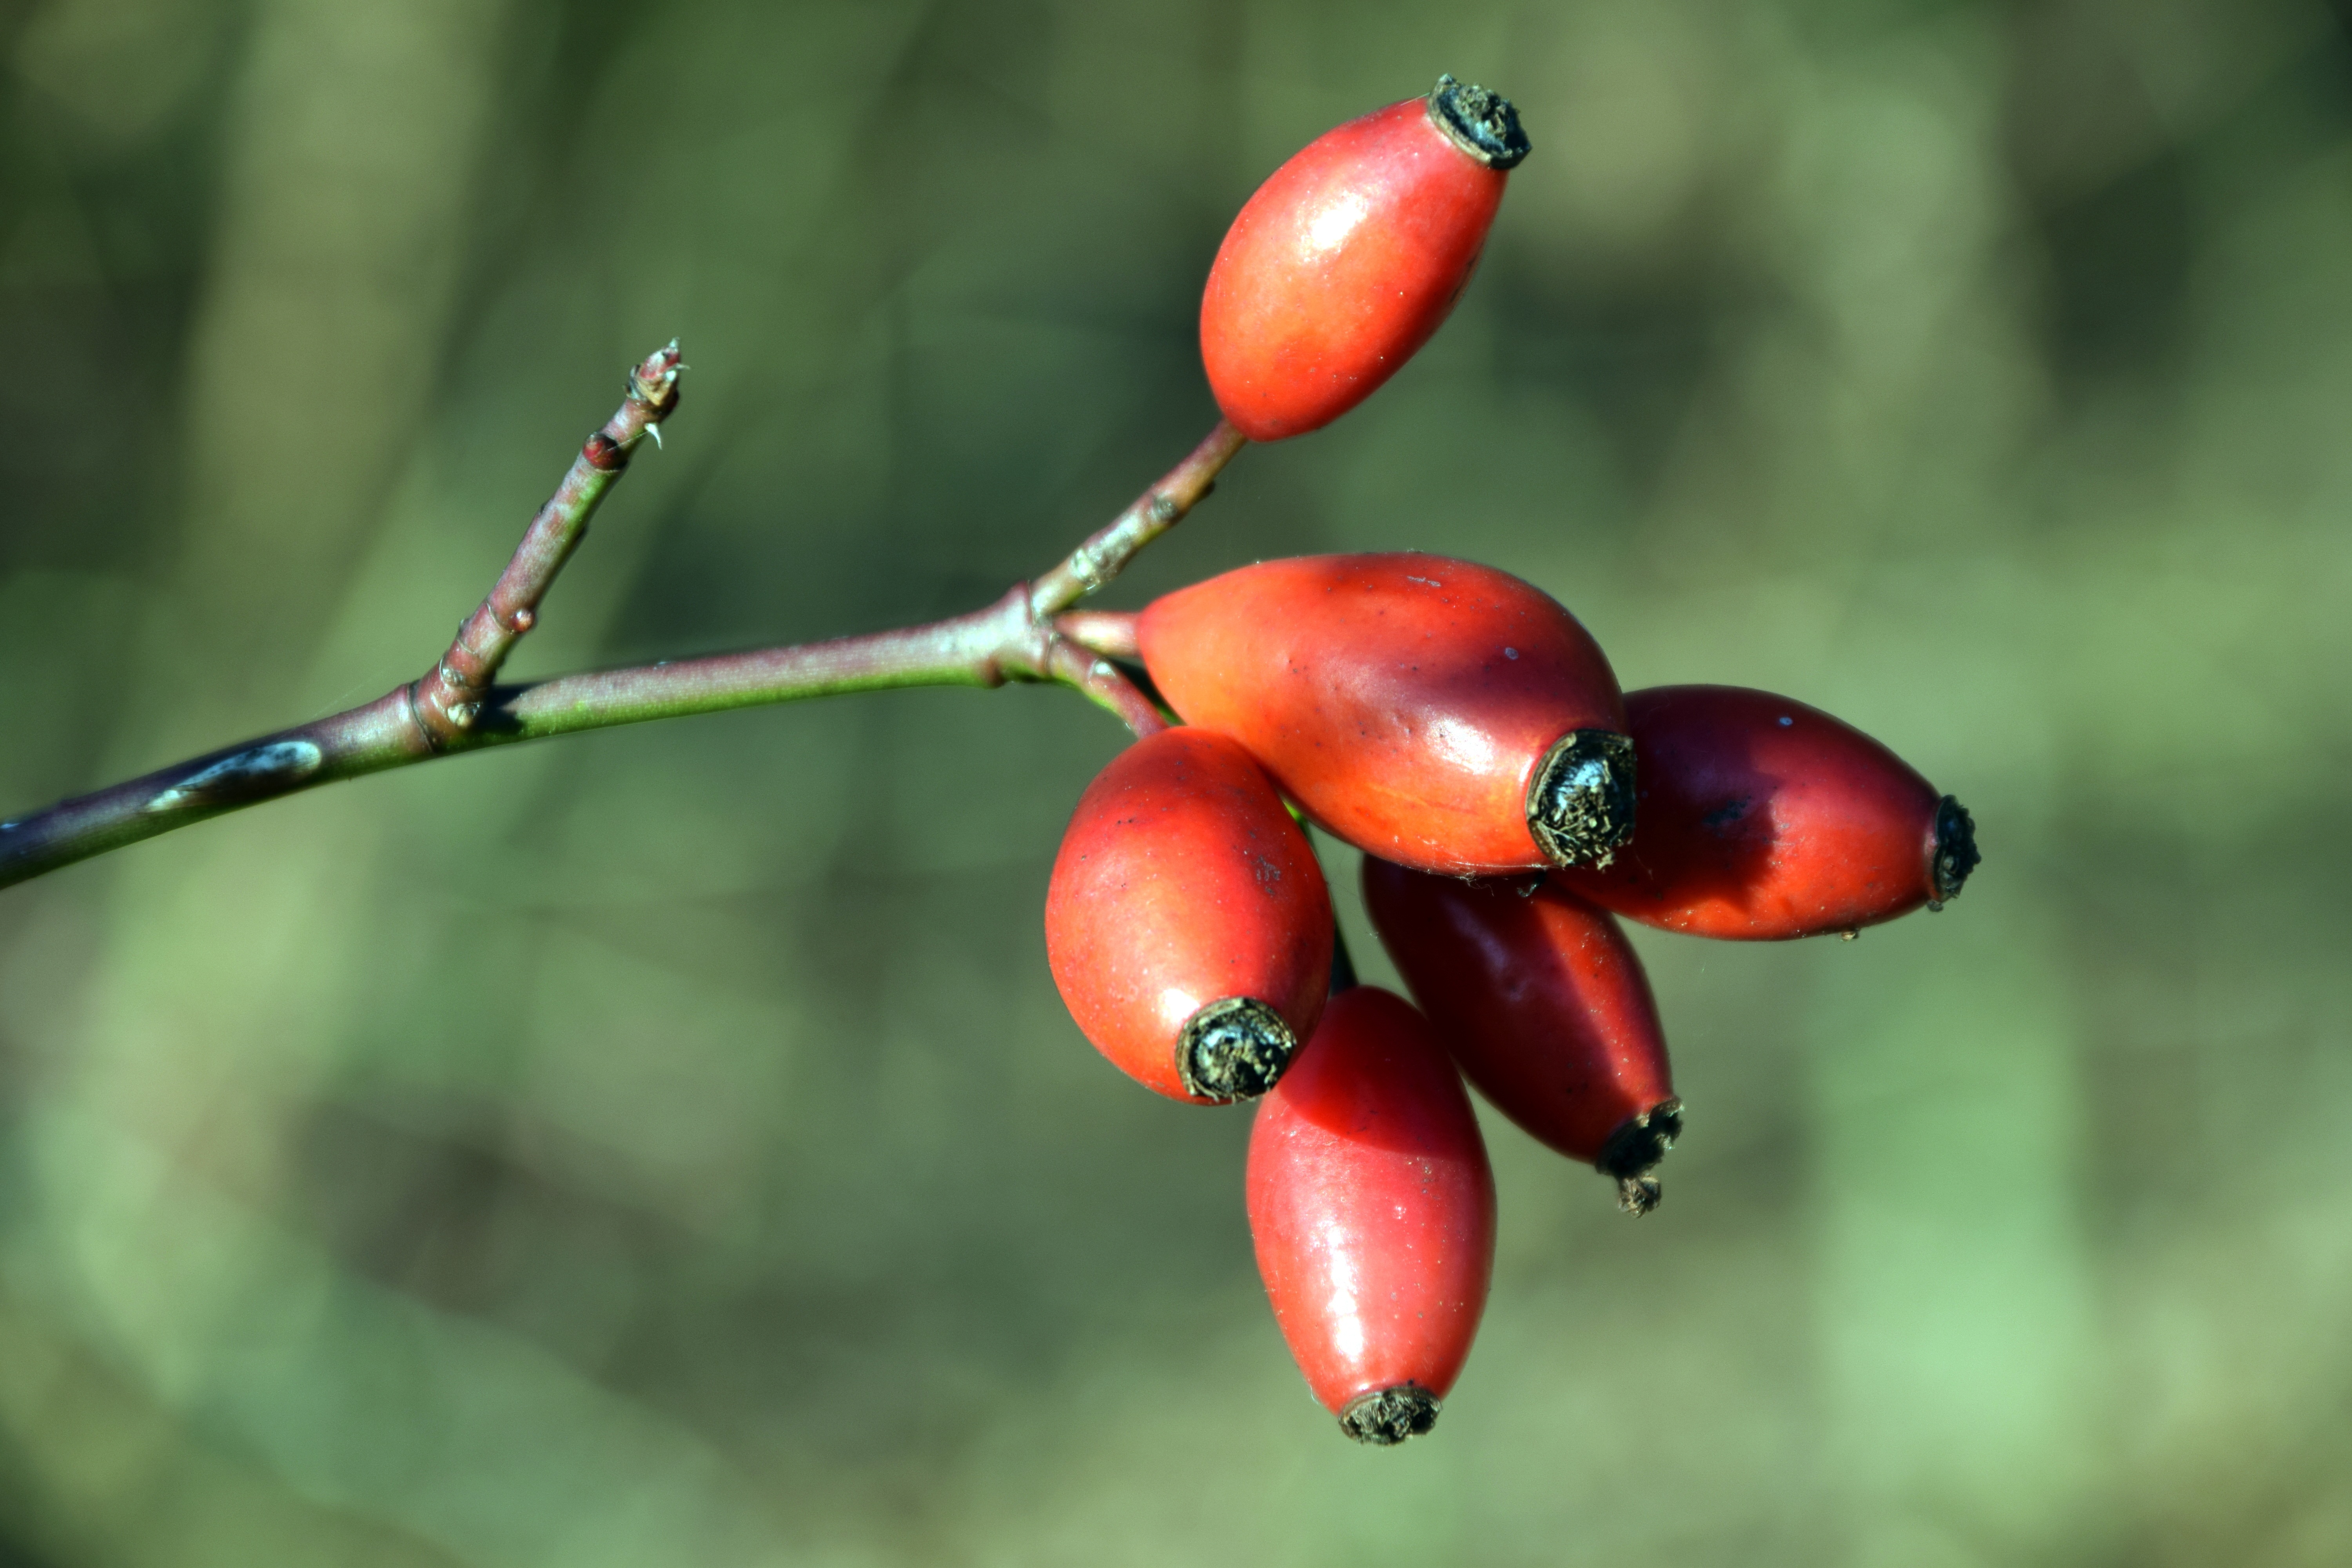
tree, nature, branch, plant, photography, fruit, berry, leaf, flower, bush, decoration, food, green, red, produce, autumn, botany, close, flora, fauna, close up, shrub, fruits, bud, wild rose, rose hip, macro photography, rosa canina, rose greenhouse, flowering plant, autumn fruits, sammelfrucht, plant stem, land plant